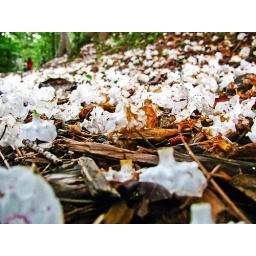
The ground near a tree on the trail was littered with blossoms that had fallen from the tree.